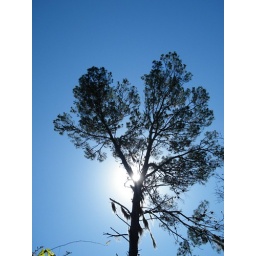
the sun caught in the pine tree